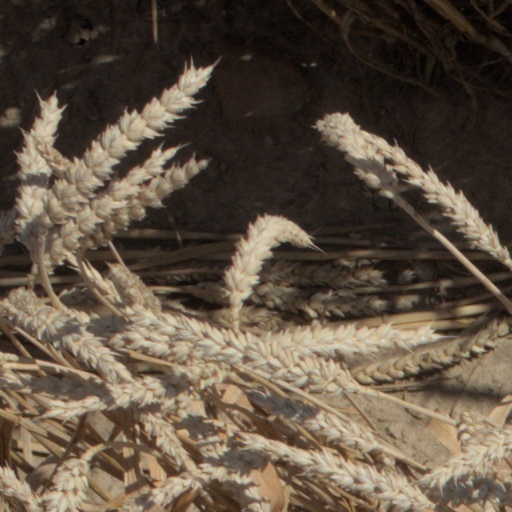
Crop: wheat